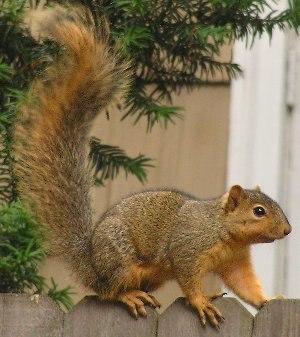
Voici la liste des espèces de mammifères indigènes signalés au Mexique. En septembre 2014, il y a 536 espèces de mammifères ou sous-espèces répertoriées. D'après les données de l'UICN, le Mexique a des espèces de mammifères non cétacés 23 % de plus que les États-Unis et le Canada réunis dans une zone seulement 10 % aussi large, ou la densité des espèces de plus de douze fois supérieure à celle de ses voisins du nord. La biodiversité des mammifères haute du Mexique est en partie le reflet de la vaste gamme de biomes présents sur ses gammes de latitude, climatiques et d'altitude, de la forêt tropicale de plaine de désert tempéré à montane forêt de la alpage. L'augmentation générale de la biodiversité terrestre se déplaçant vers l'équateur est un autre facteur important dans la comparaison. Mexique comprend beaucoup de la Mésoamérique et bois de pins et chênes de Madrean points chauds de la biodiversité. Du point de vue biogéographique, la plupart du Mexique est lié au reste de l'Amérique du Nord dans le cadre de l'écozone néarctique. Toutefois, les plaines du Sud du Mexique sont liées avec l'Amérique centrale et l'Amérique du Sud dans le cadre de l'écozone néotropique.
L'écureuil fauve ou écureuil-renard est un mammifère arboricole de l'Amérique du Nord. Comme la plupart des écureuils il appartient à la famille des Sciuridés.
Sciurognathi est un sous-ordre de mammifères rongeurs qui comporte entre autres les écureuils, les marmottes et les castors. Ce taxon est diversement reconnu selon les classifications qui lui préfèrent parfois le sous-ordre des Sciuromorpha.